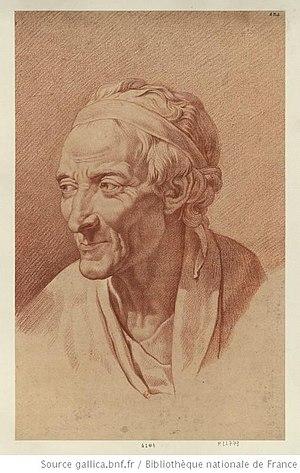
Buste de Voltaire par Houdon. Dessin non identifié.
François-Marie Arouet, dit Voltaire, né le 21 novembre 1694 à Paris et mort dans la même ville le 30 mai 1778, est un écrivain, philosophe et homme d'affaires français qui a marqué le XVIIIᵉ siècle.